Mbuti people

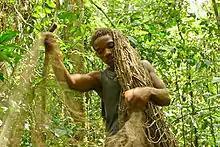
Mbuti net-hunter in Okapi Wildlife Reserve

The Bambuti are primarily hunter-gatherers. Their animal diet can include crabs, shellfish, ants, larvae, snails, wild pigs, antelopes, monkeys, fish, and honey. The vegetable component of their diet includes wild yams, berries, fruits, roots, leaves, and kola nuts.